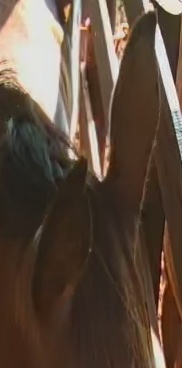
Face region: ears (position_of_ears)
Pain indicator: not_present